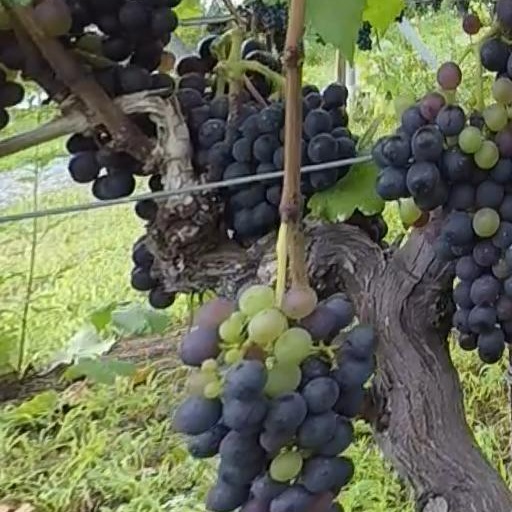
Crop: grape